Ovech Glacier

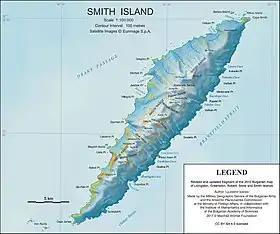
Topographic map of Smith Island.

Ovech Glacier is a 3.5 km long glacier on Smith Island, South Shetland Islands draining the southeast slopes of Imeon Range southeast of Drinov Peak and east of Popovo Saddle and Sevlievski Peak. It is situated southeast of Vetrino Glacier and Yablanitsa Glacier, and northeast of Krivodol Glacier, and flows east-southeastward into Nikolov Cove on Boyd Strait. Bulgarian early mapping in 2009. The glacier is named after the medieval fortress of Ovech in northeastern Bulgaria.